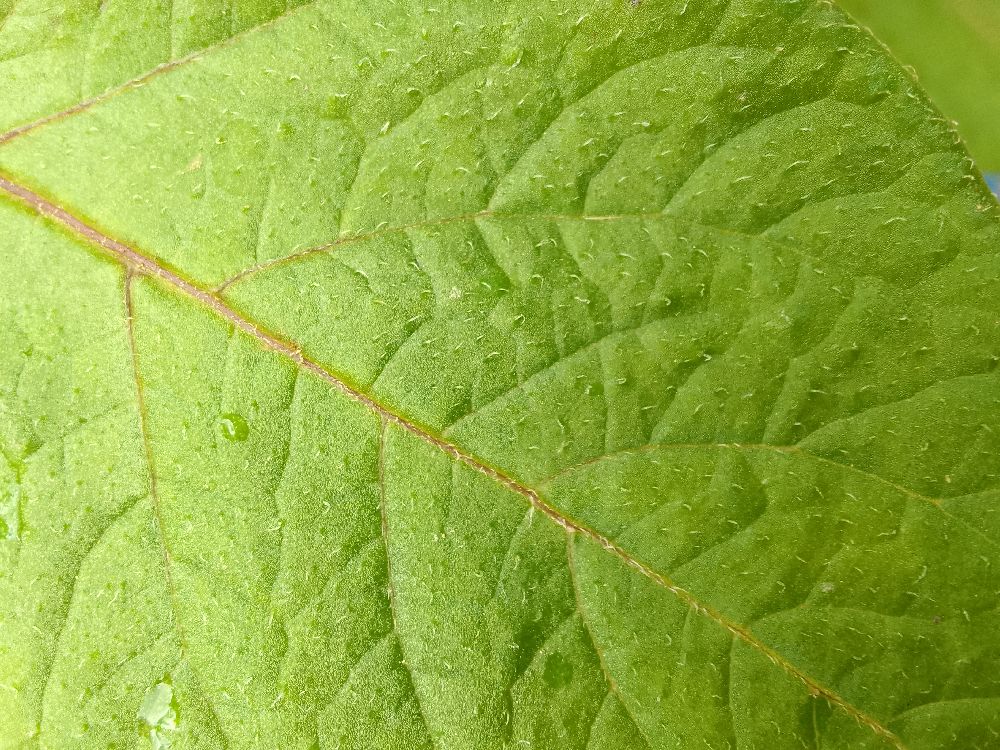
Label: Healthy